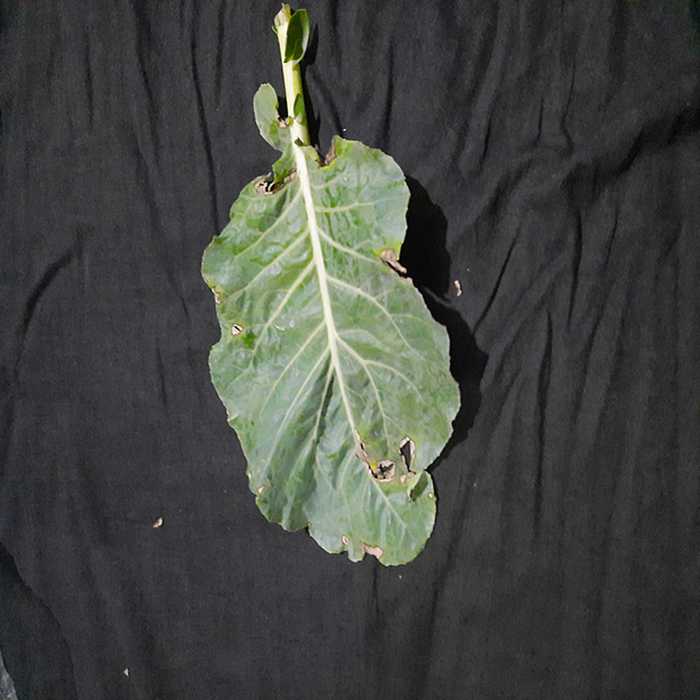
Plant: Cauliflower
Label: Downy mildew